Ibrahim Pasha Mosque

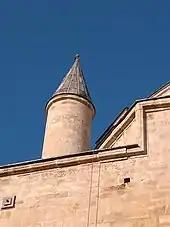
Bird house in the building of Ibrahim Pasha Mosque

The mosque is a single-domed building, made entirely of stone, built on a square base. The mosque is built of limestone blocks of light-yellow colour and grainy structure. The blocks are of homogeneous material, making it unlikely that the blocks were taken from the old mosque or the Roman town of Abritus. All stones are perfectly polished and built in rows with a thin joint. Some of them are attached with iron clamps and soldered with lead – a preventive measure, used by the Ottomans to protect minarets during earthquakes. (It is believed that this feature of the mosque is the reason it withstood the 9 earthquakes in Romania between 1701 and 1997.) In addition, the masons reinforced the mortar by putting egg whites in it.